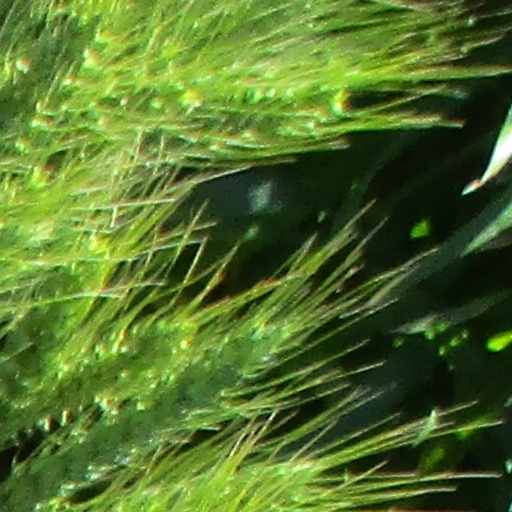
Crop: wheat